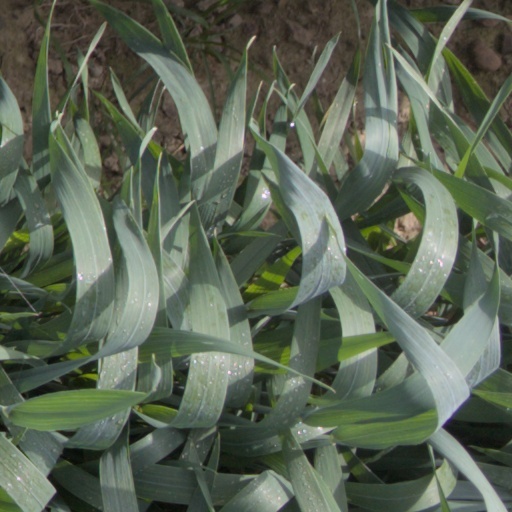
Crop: wheat